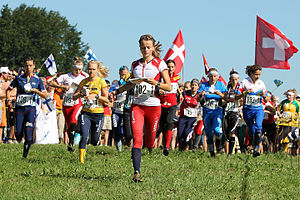
Junior-VM i orientering
Stafetten under Junior-VM i Aalborg 2010.
JWOC 2010, Aalborg Relay start
Juniorverdensmesterskab i orientering er det officielle juniorverdensmesterskab i orientering, som er en årligt tilbagevendende begivenhed for unge under 21 år. Det blev første gang afholdt i den svenske by Älvsbyn i 1990. Deltagende nationale landshold skal være i et forbund, som er medlem af det Internationale Orienterings-Forbund.